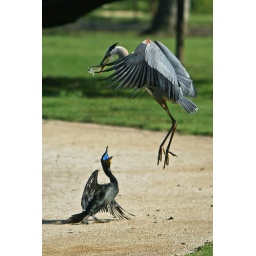
Go ahead big guy, drop it right here in the blue basket